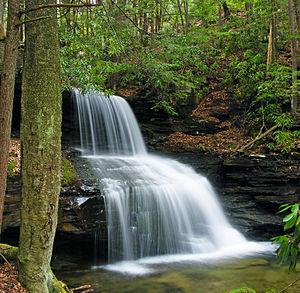
East Keating Township est un township, situé à l'ouest du comté de Clinton, aux États-Unis. En 2010, il comptait une population de 939 habitants.